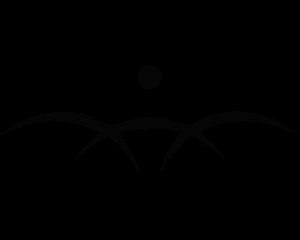
Ceci est la liste des personnages goa'ulds qui apparaissent ou sont mentionnés dans le film Stargate et les séries Stargate SG-1 et Stargate Atlantis. Dans le monde de Stargate, les Goa'ulds, qui sont les principaux antagonistes de cet univers, sont une race de parasites extraterrestres de fiction qui utilisent des êtres vivants comme hôtes et qui en prennent le contrôle. Râ fut le premier à parasiter un être humain et à garder cette forme il y a des millénaires, car le corps humain, bien que fragile, peut être facilement « réparé » grâce à la technologie goa'uld. Il fut suivi par tous les autres, les Humains devenant ainsi la seule race choisie comme hôte par les Goa'ulds. Beaucoup d'entre eux se font passer pour des dieux, commandant des armées d'esclaves et sont considérés comme des êtres malfaisants à la personnalité égocentrique et mégalomane pour ceux qui ne les vénèrent pas. Les Goa'ulds sont extrêmement intelligents et ont la capacité de comprendre très rapidement une technologie qui leur est inconnue pour ensuite mieux se l'approprier, étant ainsi des parasites dans tous les sens du terme.